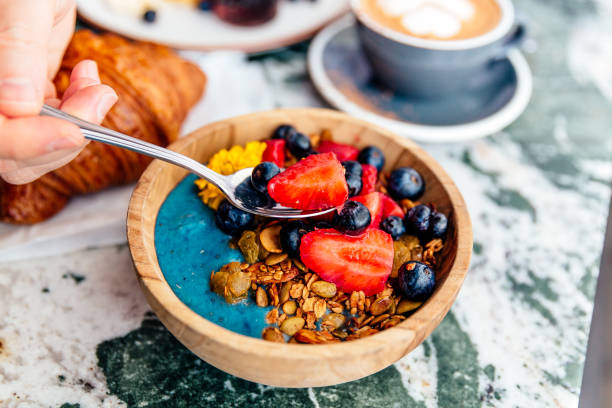
Label: Smoothie_Bowl